Ambt Vollenhove

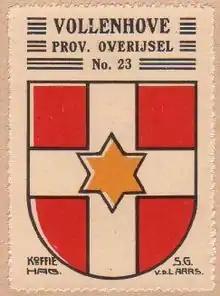
Coat of arms of Ambt Vollenhove (Netherlands)

Ambt Vollenhove is a former municipality in the Dutch province of Overijssel. It consisted of the countryside surrounding the city of Vollenhove, which was a separate municipality.